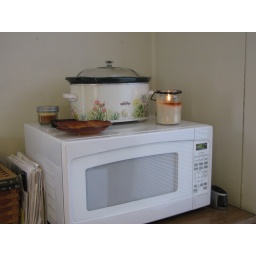
My new microwave! That leaf plate is now in the living room on the sofa table.